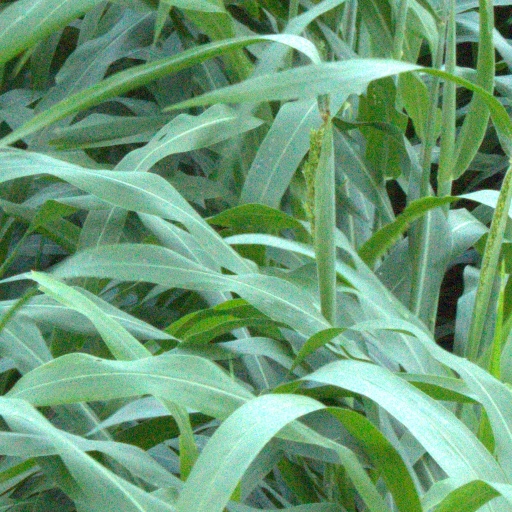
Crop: sorghum